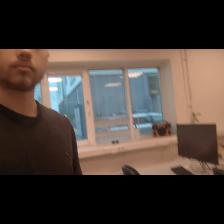
Label: Human